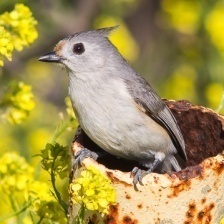
Species: TIT MOUSE
Scientific name: PARIDAE
ImageNet parent category: chickadee